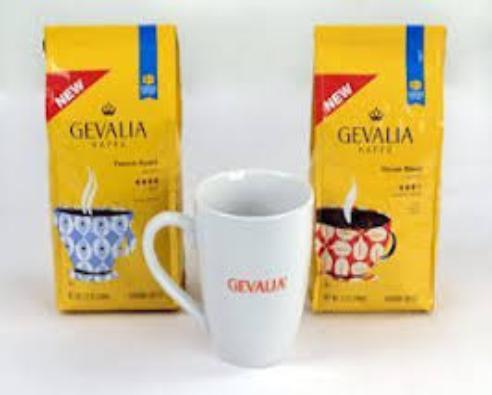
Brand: Gevalia
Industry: Food